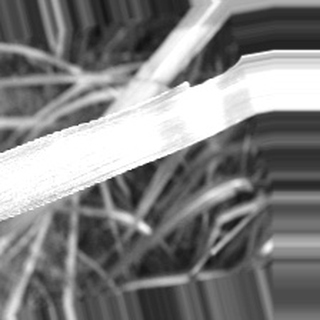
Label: sugarcane_bacterial_blight